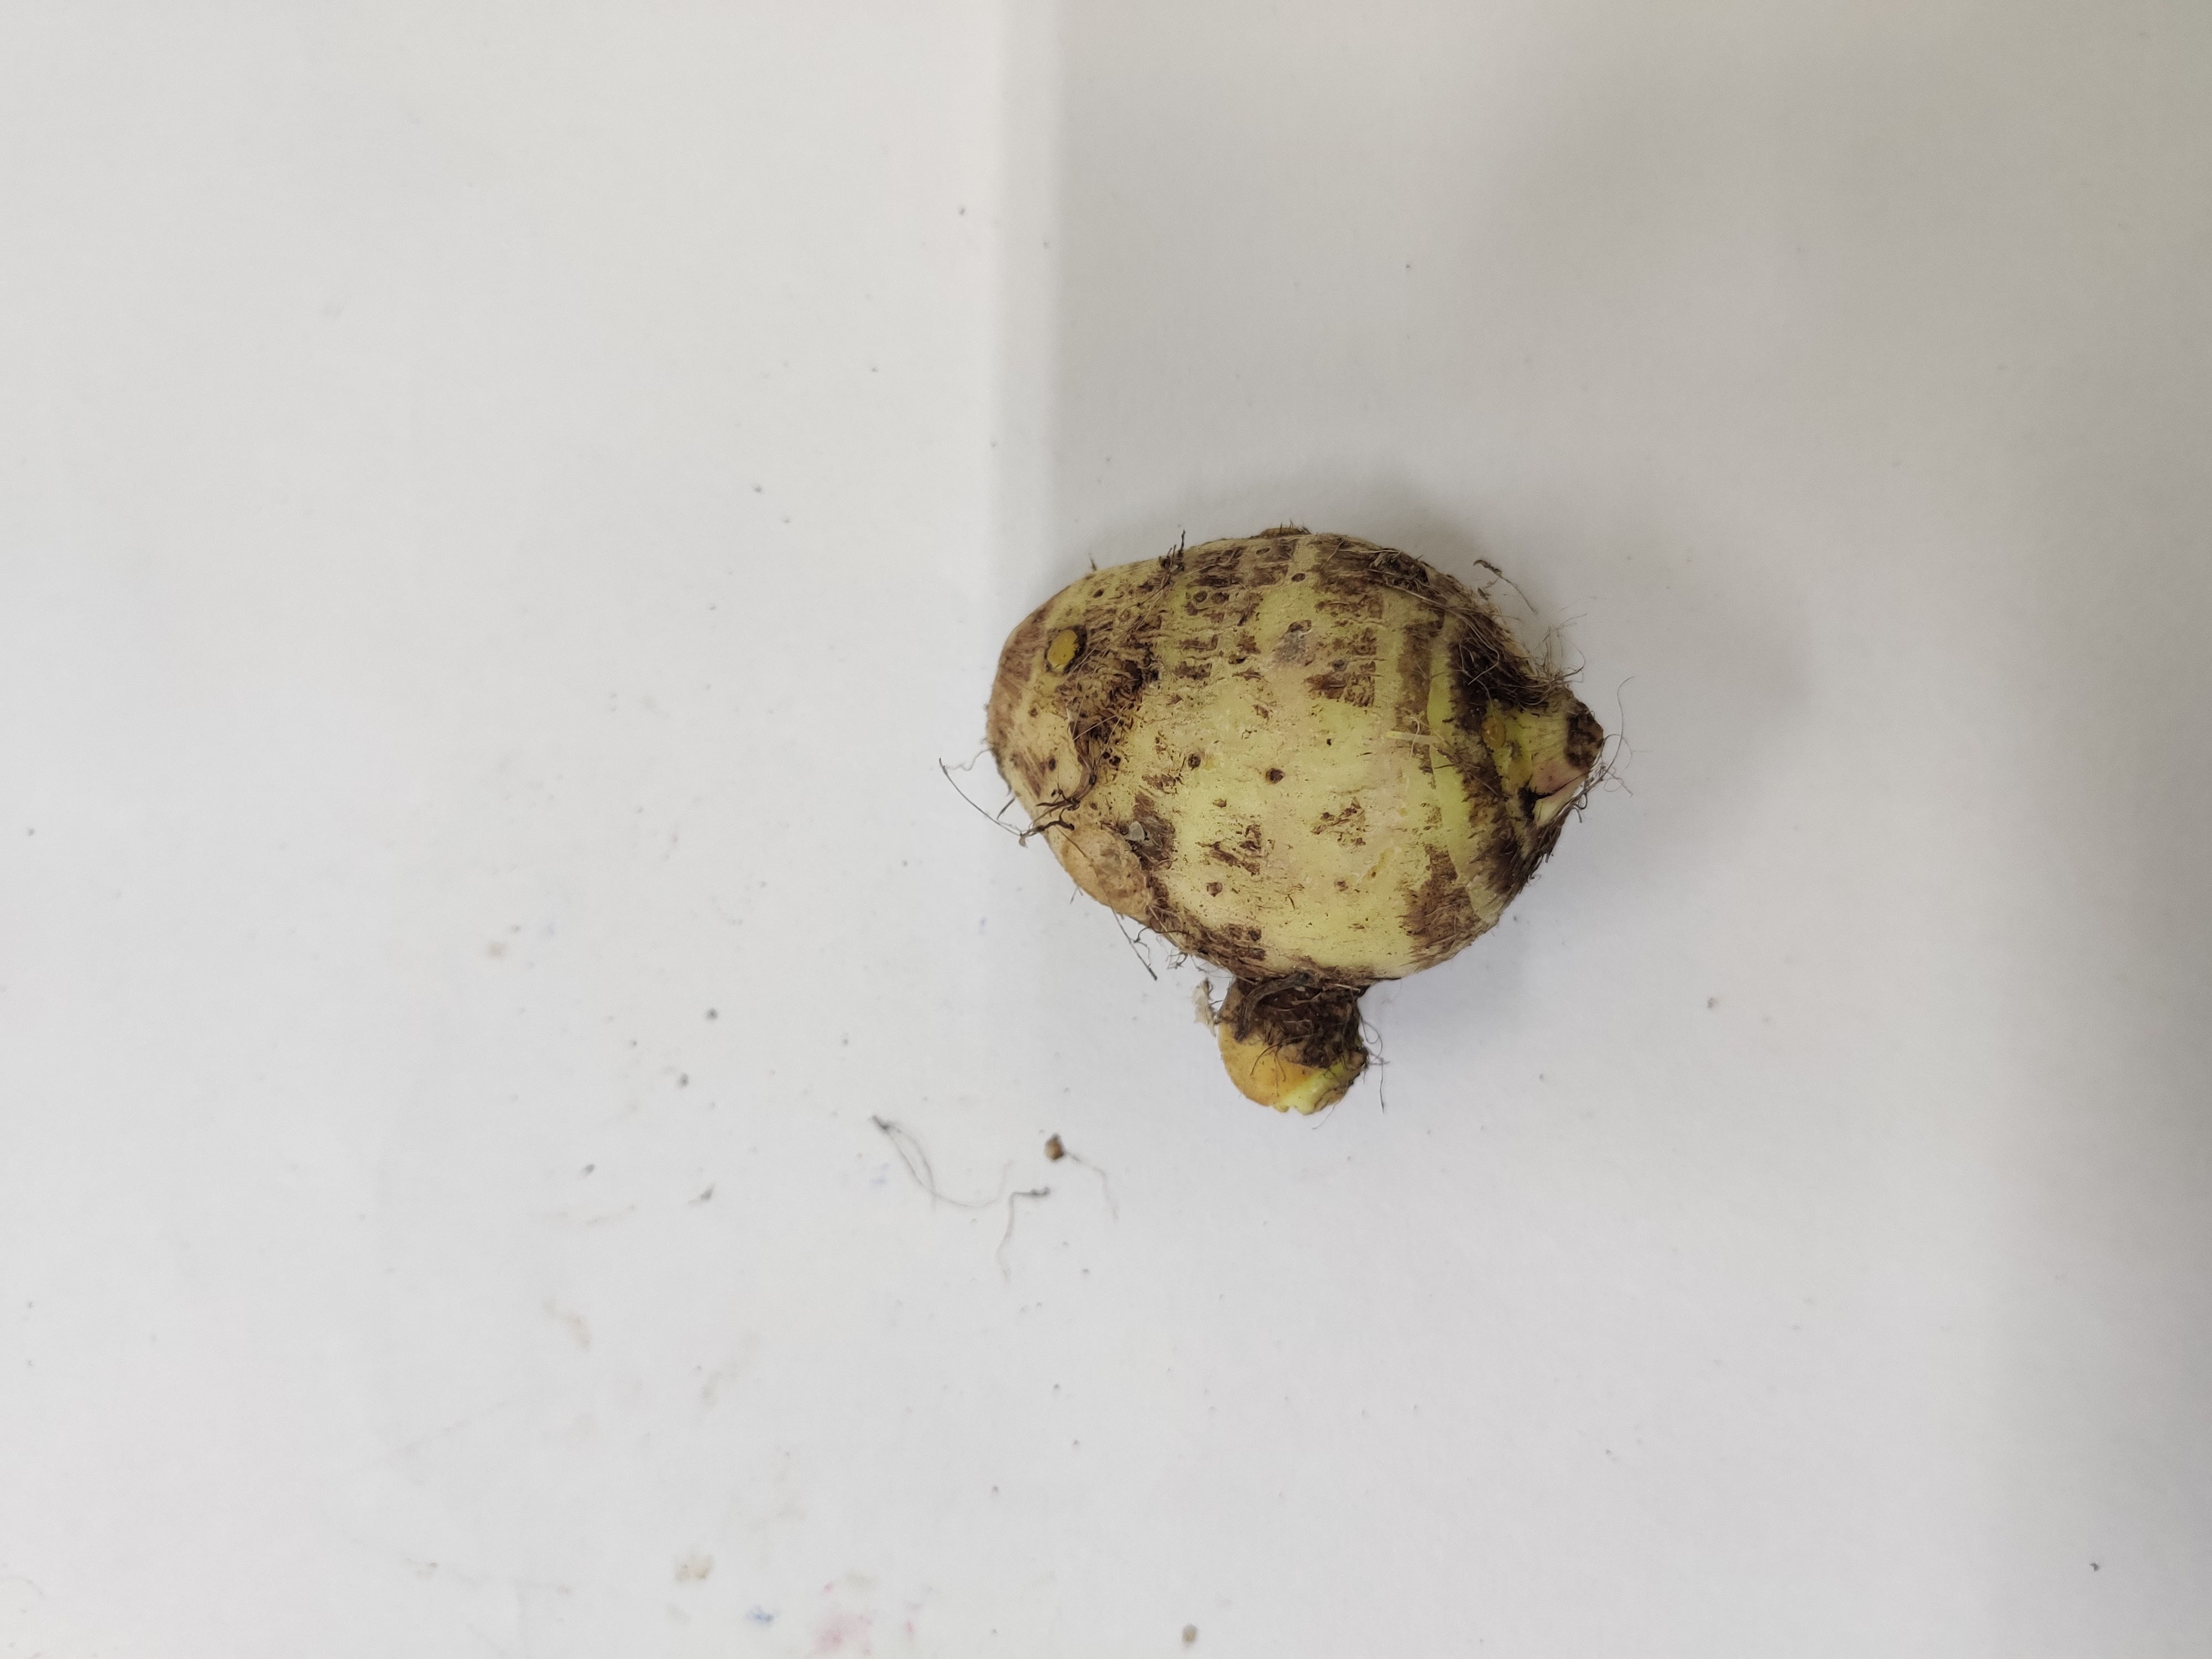
Crop: Taro root
Condition: Damaged